Hugo W. Koehler

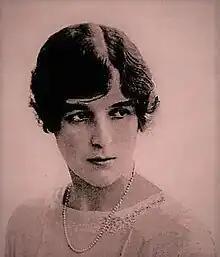
Lady Emma Margery Thynne

On June 15, 1918, Koehler followed Captain Hepburn when he was ordered to Europe to take command of the Submarine Chaser Division for the Irish Sea headquartered in Queenstown, Ireland. Koehler was promoted to temporary lieutenant commander on July 1, 1918, and given command of a detachment of submarine chasers. Vanderbilt, who arranged for Koehler's entry into the upper crust of British society, was also ordered to Queenstown. Koehler remained lifelong friends with Vanderbilt, and good-naturedly described his chum as the "boy navigator". Recalling the trans-Atlantic passage to Ireland, Koehler noted that Vanderbilt carried around a sextant "everywhere, and even slept with it I have no doubt... However, he really did take a sight on the way over, and I am creditably informed (by no less person than himself) that the sight actually showed our position as somewhere in the North Atlantic, and not on the top of a mountain, as is sometimes the case with boy navigators. But at any rate, the captain of the ship did not take his advice too seriously and so we arrived safely." Unlike 1915 Japan, 1918 Ireland welcomed Koehler's Germanic appearance, because it implied anti-Britain, a mistaken assumption that was far from Koehler's actual, lifelong anglophilia. One lieutenant remembered him as "a very Teutonic-looking man and we knew that he went to Sinn Fein meetings, but just who he pretended to be we never knew." Mike Vanderbilt, who rented a mansion with Koehler in Queenstown, watched as he "left the table and a few moments later, I saw him sneaking out the front door in civilian clothes, made up to be ever more Germanic than usual." Sinn Féin meetings were off limits to U.S. personnel. Koehler spent considerable energy and time to study "both sides of the Irish question." He concluded, "But my sympathies are wavering and are now all for the British... But how to satisfy a people split into factions, each faction demanding something different... The Home Rule has its stronghold in the South and is solidly Catholic. The Ulsterites or North Irish party, almost as solidly Protestant, are opposed to Home Rule for the simple reason they realize the minute the South Irish party takes charge, all industries of Ireland—about 95% of which are in the north—will shortly be taxed out of existence... I have never yet been able to discover just what the Sinn Feiners want, nor has anybody else... Taxes here are much less than in England. Irish per capita representation in Parliament is greater than that of any other country in England. Food is plentiful. There are no food restrictions and the English supply them with more food than they give their own people. And yet they have a hymn of hate for the British no less venomous than the German hymn... The great point of difference between the English and the Irish is after all the English have no sense of humor and the Irish have the keenest sense of humor in the world. It is this difference that makes it impossible for Englishmen to understand Irishmen, and it is an axiom that one must first understand those whom one would govern... One of the most dangerous symptoms lies in the fact that the whole Sinn Féin movement is tinged with the idea of martyrdom, and it seems to derive considerable strength just from the fact of its hopelessness. The only parallel I have ever seen was in the Southern Philippines, where native priests told the Moros that the greatest good that could come of them would be to kill a heathen American and be shot down in turn, for only then would the gods transport them to Seventh Heaven. Irishmen are rapidly getting the same sort of fanaticism and openly declare that they neither fear nor would they regret being shot down for their cause, since every Irishman shot down by the police or soldiery means a distinct gain for Ireland, because 20 men will be inspired by the example of the one who has fallen... So hurrah for Ireland and the Irish, say I! It's the devil of a country to live in or work in but a fine place to play in. And the Irish? I love them as friends and playmates, but oh! how I'd hate to have them as compatriots or relations."